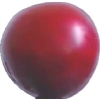
Label: cherry_wax_red